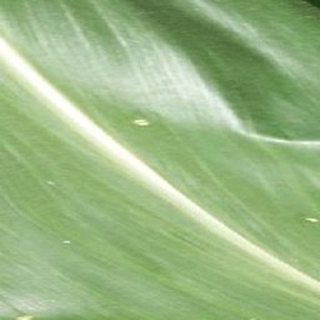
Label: healthy_corn